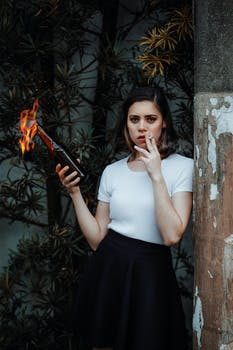
Label: No Watermark